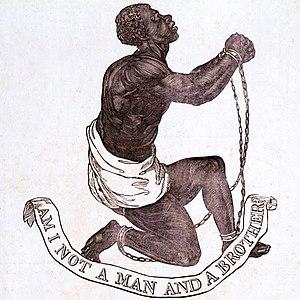
L’abolition de l'esclavage est, au Royaume-Uni, un processus particulièrement précoce qui trouve son aboutissement en 1833. Il s'explique notamment par l'émergence dès la fin du XVIIIᵉ siècle d'un puissant mouvement abolitionniste, notamment dans les milieux non conformistes. Ces sociétés visaient, dans un premier temps, à abolir uniquement la traite, en escomptant que son abandon entraînerait le dépérissement progressif et graduel du système esclavagiste fondé sur elle. La propagande très efficace diffusée par ces sociétés abolitionnistes rencontra un écho certain au sein de l'opinion publique britannique, écho concrétisé dans la production de pétitions spectaculaires comme les affectionnaient les milieux radicaux britanniques de cette époque. Ces pétitions étaient ensuite présentées au Parlement pour appuyer l'action de ceux de ses membres qui militaient pour l'abolition, tel William Wilberforce.
Figure décorative sur fond ornemental est un tableau réalisé par le peintre français Henri Matisse durant l'automne 1925-1926 à Nice. Cette huile sur toile représente une femme assise dans un décor chargé, sans doute une odalisque faisant tomber l'œuvre dans la série Odalisques. Achetée à l'artiste en 1938, elle est aujourd'hui conservée au musée national d'Art moderne, à Paris.
Zachary Macaulay était un gouverneur colonial et un militant abolitionniste britannique.
Mansfield Park est un roman de la femme de lettres anglaise Jane Austen paru en 1814, le premier entièrement écrit dans ses années de maturité, puisqu'elle y a travaillé durant l'année 1813. Souvent considéré comme le plus expérimental de tous ses écrits, il est d'un abord plus difficile que les autres et son personnage principal, la timide et silencieuse Fanny Price, est une héroïne paradoxale, qui séduit difficilement le lecteur. Cependant Mansfield Park remporte un succès incontestable, puisque tout le tirage est épuisé en à peine six mois et apporte à son auteur les gains les plus importants qu'elle ait tirés jusque-là d'une seule publication.
Mafate est originellement le nom d'un chef de clan d'esclaves marrons. Celui dont le nom signifie « Celui qui tue » en malgache devint le chef d’une communauté traquée par des chasseurs d'esclaves. Il s'est réfugié dans le cirque le plus inaccessible de l'île de La Réunion auquel il aurait donné son nom : le Cirque de Mafate ainsi qu'à un village.
L’époque georgienne est une période de l'histoire britannique normalement définie par les règnes des rois George Iᵉʳ, George II, George III et George IV, c'est-à-dire un laps de temps allant de 1714 à 1830, entrecoupé par la période intermédiaire de la régence du futur George IV, alors prince de Galles, pendant la maladie de son père George III, de début 1811 à 1820.
Ain't I a Woman? est le nom donné à un discours célèbre prononcé par Sojourner Truth, féministe africaine américaine née dans l'État de New York. Quelque temps après avoir obtenu sa liberté en 1827, elle devient une oratrice anti-esclavagiste. Son discours est prononcé à la convention des femmes à Akron, dans l'Ohio, le 29 mai 1851. Il n'avait pas de titre à l'origine.
L’histoire de l'esclavage est celle des différentes formes prises par la condition sociale d'êtres humains privés par d'autres du droit de propriété sur eux-mêmes. Si l'esclavage est mentionné dans les premières civilisations écrites, les conditions de son émergence sont, en l'absence de sources, impossibles à déterminer avec précision. Le statut et la fonction de l'esclave ont varié selon les époques et les lieux : les sources et les justifications de l'esclavage, la position et les tâches matérielles conférées aux esclaves ainsi que les conditions de sortie de la condition d'esclave sont autant d'éléments qui confèrent sa spécificité à chaque configuration historique.
David Franks, né le 23 septembre 1720 à New York et mort en octobre 1794 à Isleworth, est un acteur de la guerre d'indépendance des États-Unis dans le camp loyaliste à l'Angleterre.
Sacatove est une nouvelle de Leconte de Lisle qui retrace le marronnage d'un esclave éponyme à Bourbon, soit l'actuelle île de La Réunion. Paru en 1846, ce court récit en prose permet à l'auteur de se poser en promoteur de l'abolition de l'esclavage.
Le 2 décembre est le 336ᵉ jour de l'année du calendrier grégorien, le 337ᵉ en cas d'année bissextile. Il reste 29 jours avant la fin de l'année.
L’abolition de l'esclavage consiste à interdire juridiquement l'esclavage. Des exemples ponctuels et localisés d'affranchissement, l'interdiction légale de l'esclavage, étendue à toutes les catégories de population.
Wallace Turnage est un esclave puis marron américain né le 24 août 1846 près de Snow Hill, en Caroline du Nord et mort en 1916. Il est connu pour avoir laissé le récit de son esclavage, récemment redécouvert.
William Wilberforce est un homme politique et philanthrope britannique qui fut l'un des meneurs du mouvement abolitionniste. Né à Kingston-upon-Hull dans le Yorkshire, il commença sa carrière politique en 1780 et devint député du Yorkshire de 1784 à 1812. En 1785, sa conversion à l'évangélisme modifia profondément ses habitudes de vie et il devint un réformateur convaincu jusqu'à sa mort. En 1787, il entra en contact avec Thomas Clarkson et plusieurs abolitionnistes comme Granville Sharp, Hannah More et Charles Middleton. Ils persuadèrent Wilberforce de soutenir leur cause et il devint rapidement l'un des abolitionnistes les plus influents de Grande-Bretagne. Il mena la campagne parlementaire contre le commerce des esclaves durant près de 26 ans jusqu'au passage du Slave Trade Act de 1807. Il fut proclamé citoyen français par l’Assemblée nationale législative le 26 août 1792.
Anna Laetitia Barbauld était une célèbre poétesse romantique, essayiste et auteur de littérature pour enfants anglaise.
A Vindication of the Rights of Woman: with Strictures on Political and Moral Subjects traduit en français par Défense des droits de la femme ou Défense des droits des femmes, suivie de quelques considérations sur des sujets politiques et moraux, publié en 1792 par l’écrivaine britannique Mary Wollstonecraft, est un essai féministe, l'un des tout premiers du genre.
L'histoire de l'Afrique commence avec l'apparition de l'espèce humaine dans la corne de l'Afrique, il y a environ 2,5 millions d'années. Le continent est considéré comme le berceau de l'humanité, à partir duquel, il y a 200 000 ans environ, l'homme moderne s'est étendu sur le reste du globe. Vers la fin de la Préhistoire, le Sahara, qui était alors formé de grands lacs, devint aride et « coupa » l'Afrique en deux, conduisant à des évolutions historiques distinctes mais non totalement indépendantes entre le nord et le sud, toujours reliés par divers corridors commerciaux passant par des réseaux d'oasis et parfois même unifiés sous une même puissance, comme celle des premiers Almoravides ou de l'Empire chérifien.
L'esclavage est un système juridique et social qui applique le droit de propriété aux individus, dits esclaves. Par opposition un individu ne faisant pas l'objet d'un tel droit de propriété est dit libre. Le propriétaire d'un esclave est quant à lui appelé maître. Défini comme un « outil animé » par Aristote, l’esclave se distingue du serf, du captif ou du forçat par l'absence d'une personnalité juridique propre. Des règles variables selon le pays et l’époque considérés, fixent les conditions par lesquelles on devient esclave ou on cesse de l'être, quelles limitations s'imposent au maître, quelles marges de liberté et protection légale l'esclave conserve, quelle humanité on lui reconnaît, etc. L'affranchissement d'un esclave fait de lui un affranchi, qui a un statut proche de celui de l'individu ordinaire.
L’Afrique est un continent qui couvre 6 % de la surface de la Terre et 20 % de la surface des terres émergées. Sa superficie est de 30 415 873 km² avec les îles, ce qui en fait la troisième mondiale si l'on compte l'Amérique comme un seul continent. Avec plus de 1,2 milliard d'habitants, l'Afrique est le deuxième continent le plus peuplé après l'Asie et représente 16,4 % de la population de la planète en 2016. Le continent est bordé par la mer Méditerranée au nord, le canal de Suez et la mer Rouge au nord-est, l’océan Indien au sud-est et l’océan Atlantique à l’ouest.